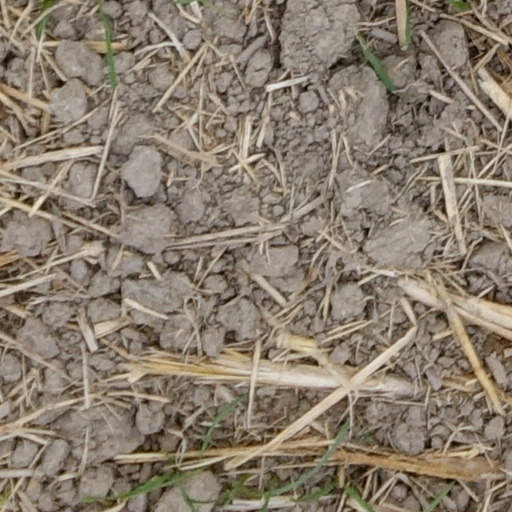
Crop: wheat